Serjeant-at-arms

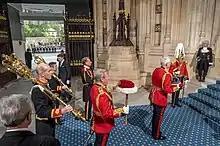
Two Serjeants-at-arms of the Royal Household escort the officers carrying the regalia into the Palace of Westminster for the State Opening of Parliament in 2022.

The Serjeant at Arms of the House of Commons is responsible for security matters concerning the House of Commons. The serjeant, whilst in the Commons overseeing proceedings, can also escort members of parliament out of the chamber by order of the speaker of the House. The post dates back to 1415, and has often been held by retired military or police figures (though in recent years those from a civil service background have been appointed). The current serjeant-at-arms is Ugbana Oyet (appointed in October 2019); he was previously an electrical engineer in Parliament.